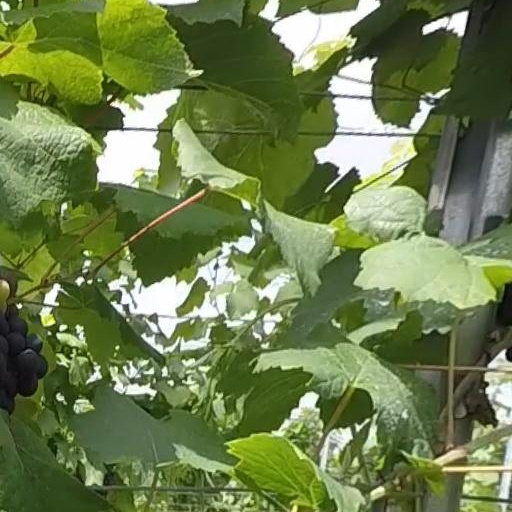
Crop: grape